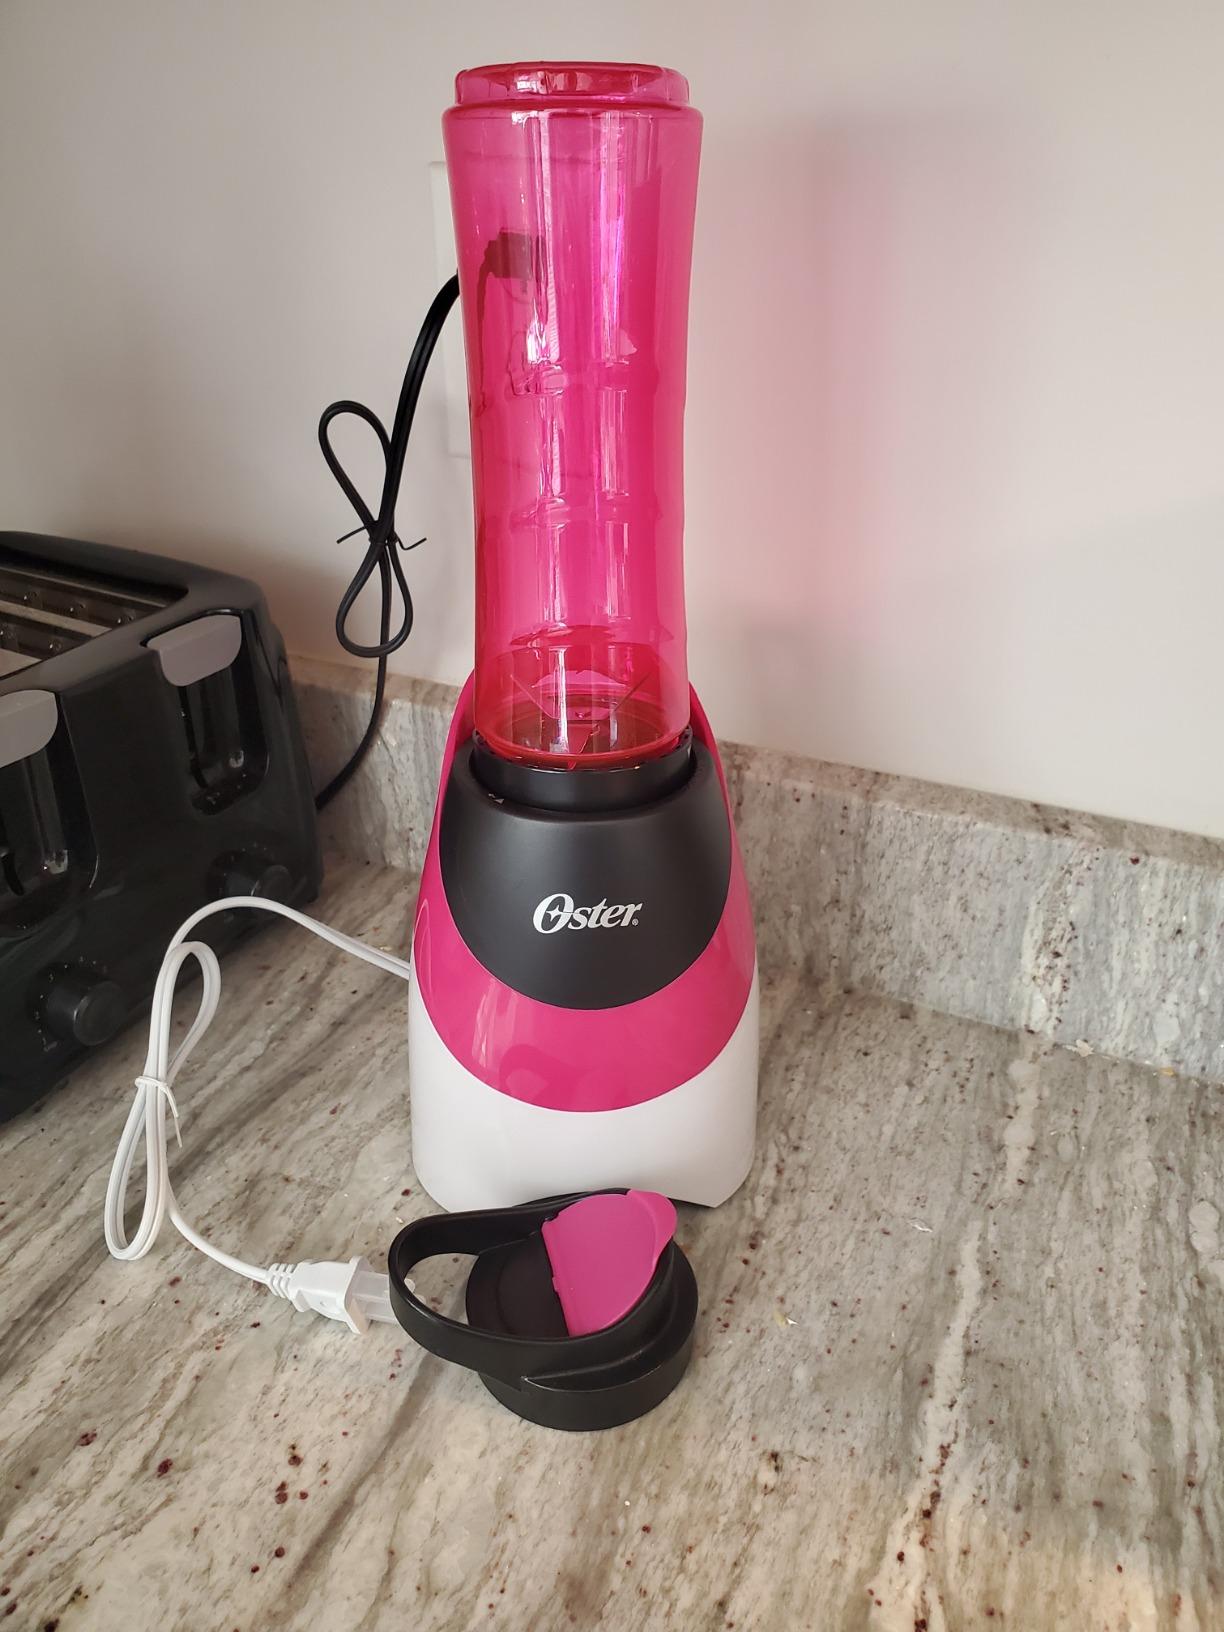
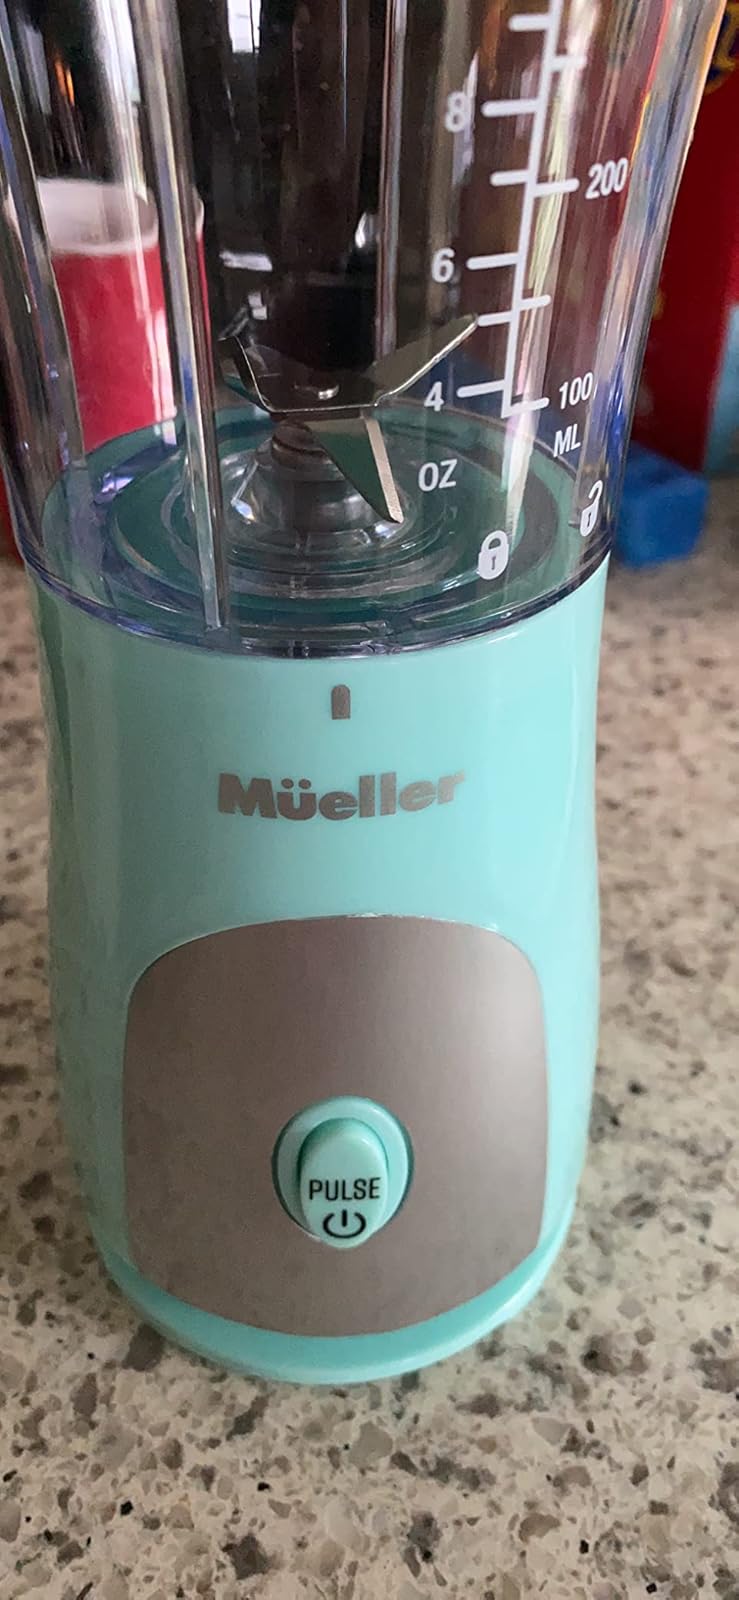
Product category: items_blender
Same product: no